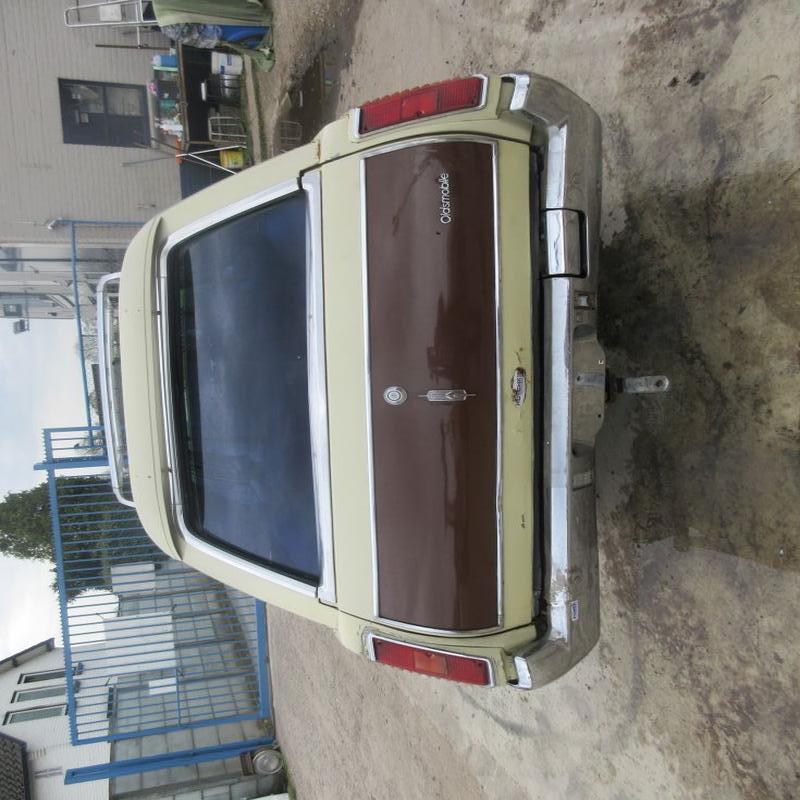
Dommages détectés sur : malle, pare-choc arrière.
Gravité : mineur